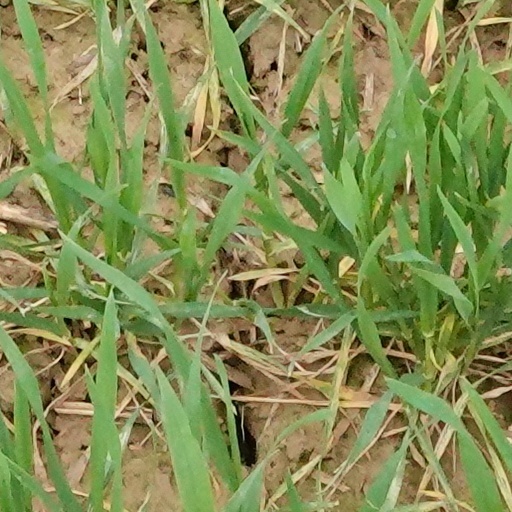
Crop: wheat